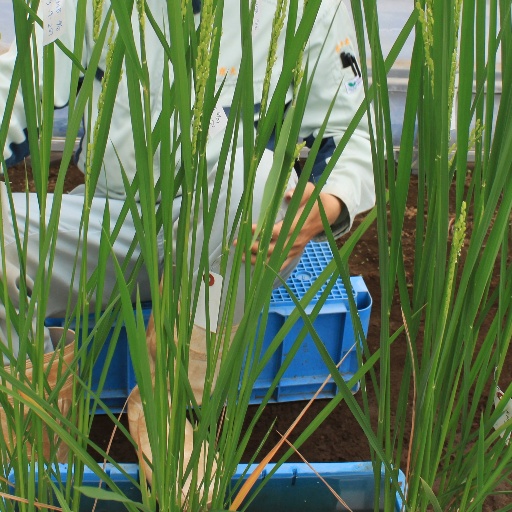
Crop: rice